Mochou Lake

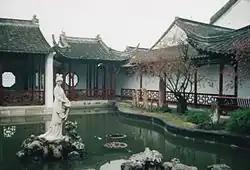
The statue of Mochou.

The name of Mochou Lake originated from a beautiful woman called Mochou, which means "do not worry" in Chinese, from the Liang dynasty who committed suicide to prevent herself from being married to an undesirable man.